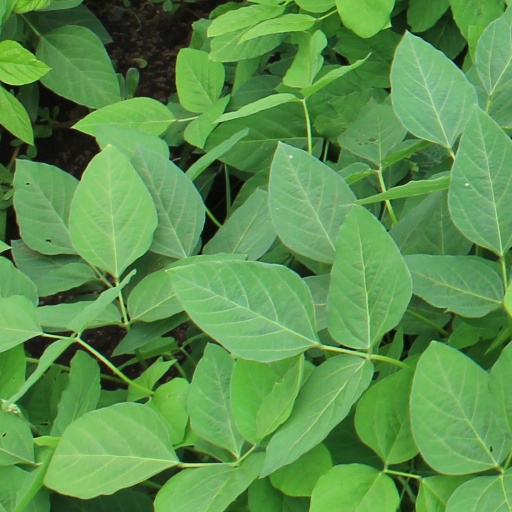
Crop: soybean